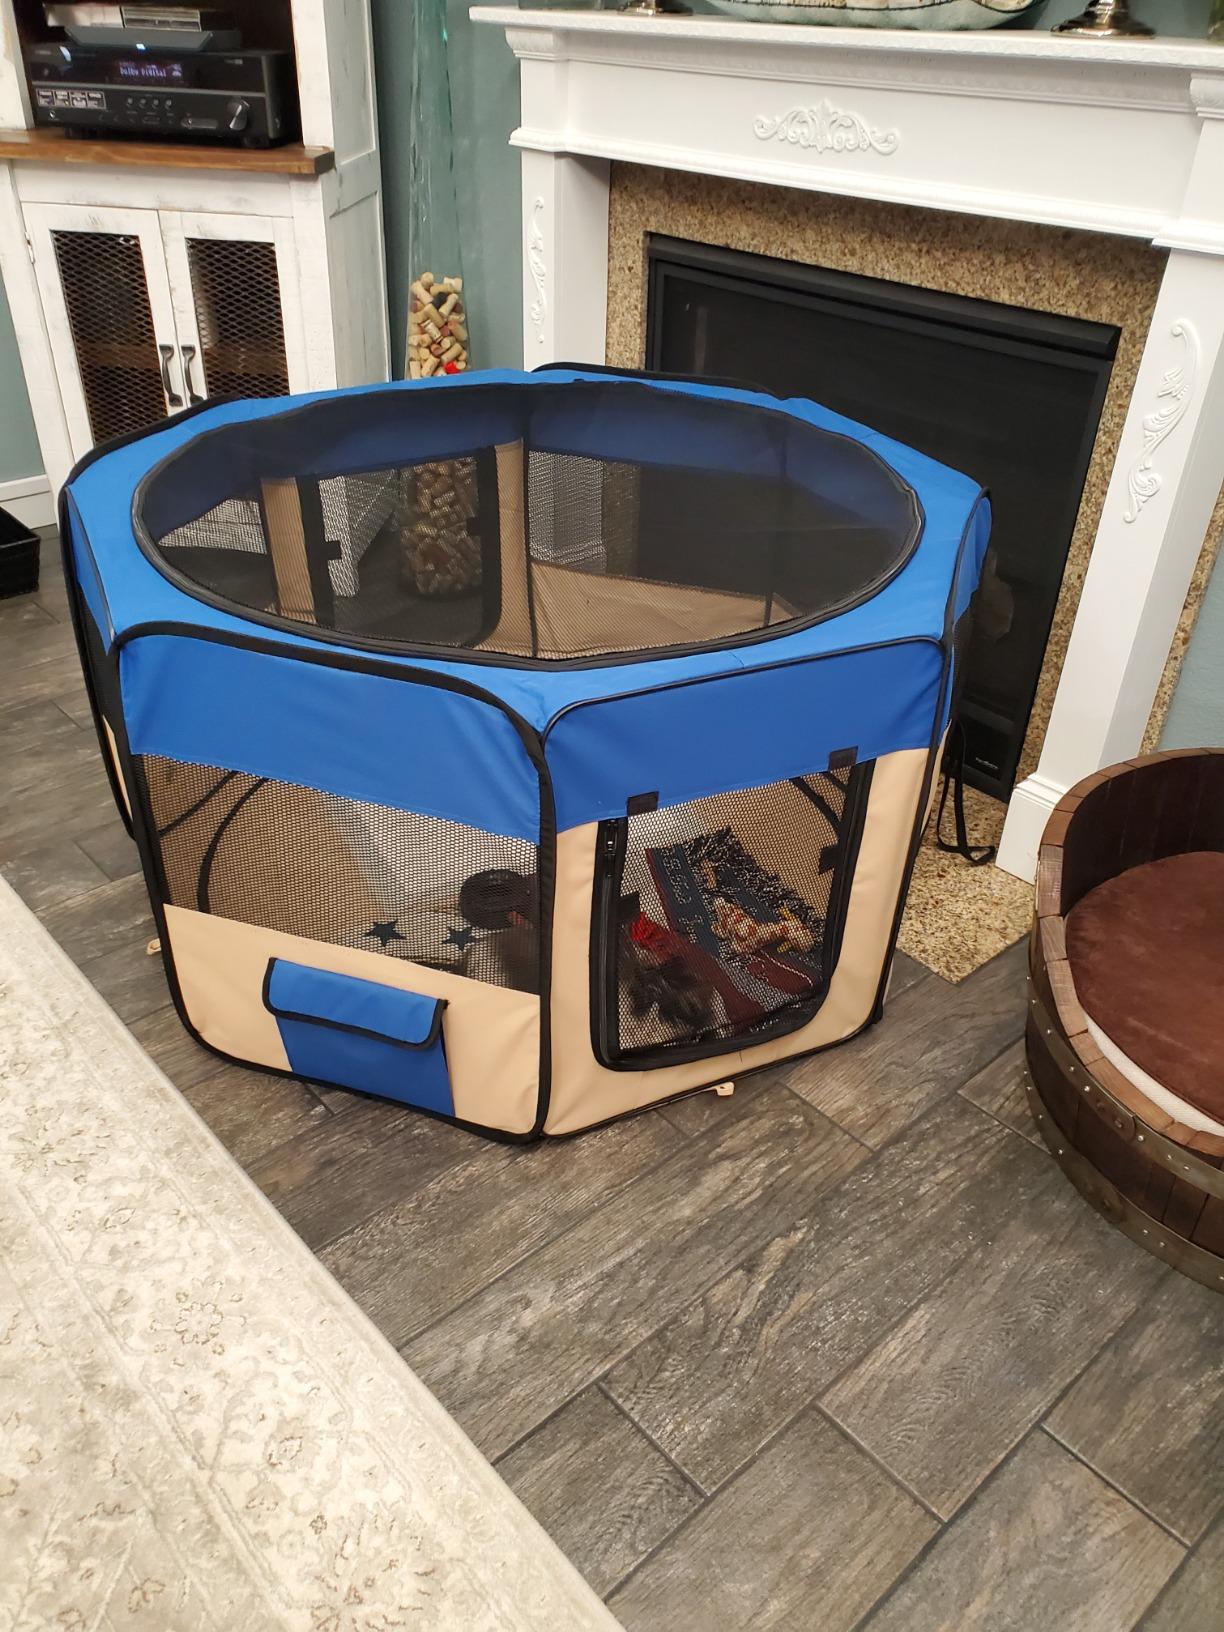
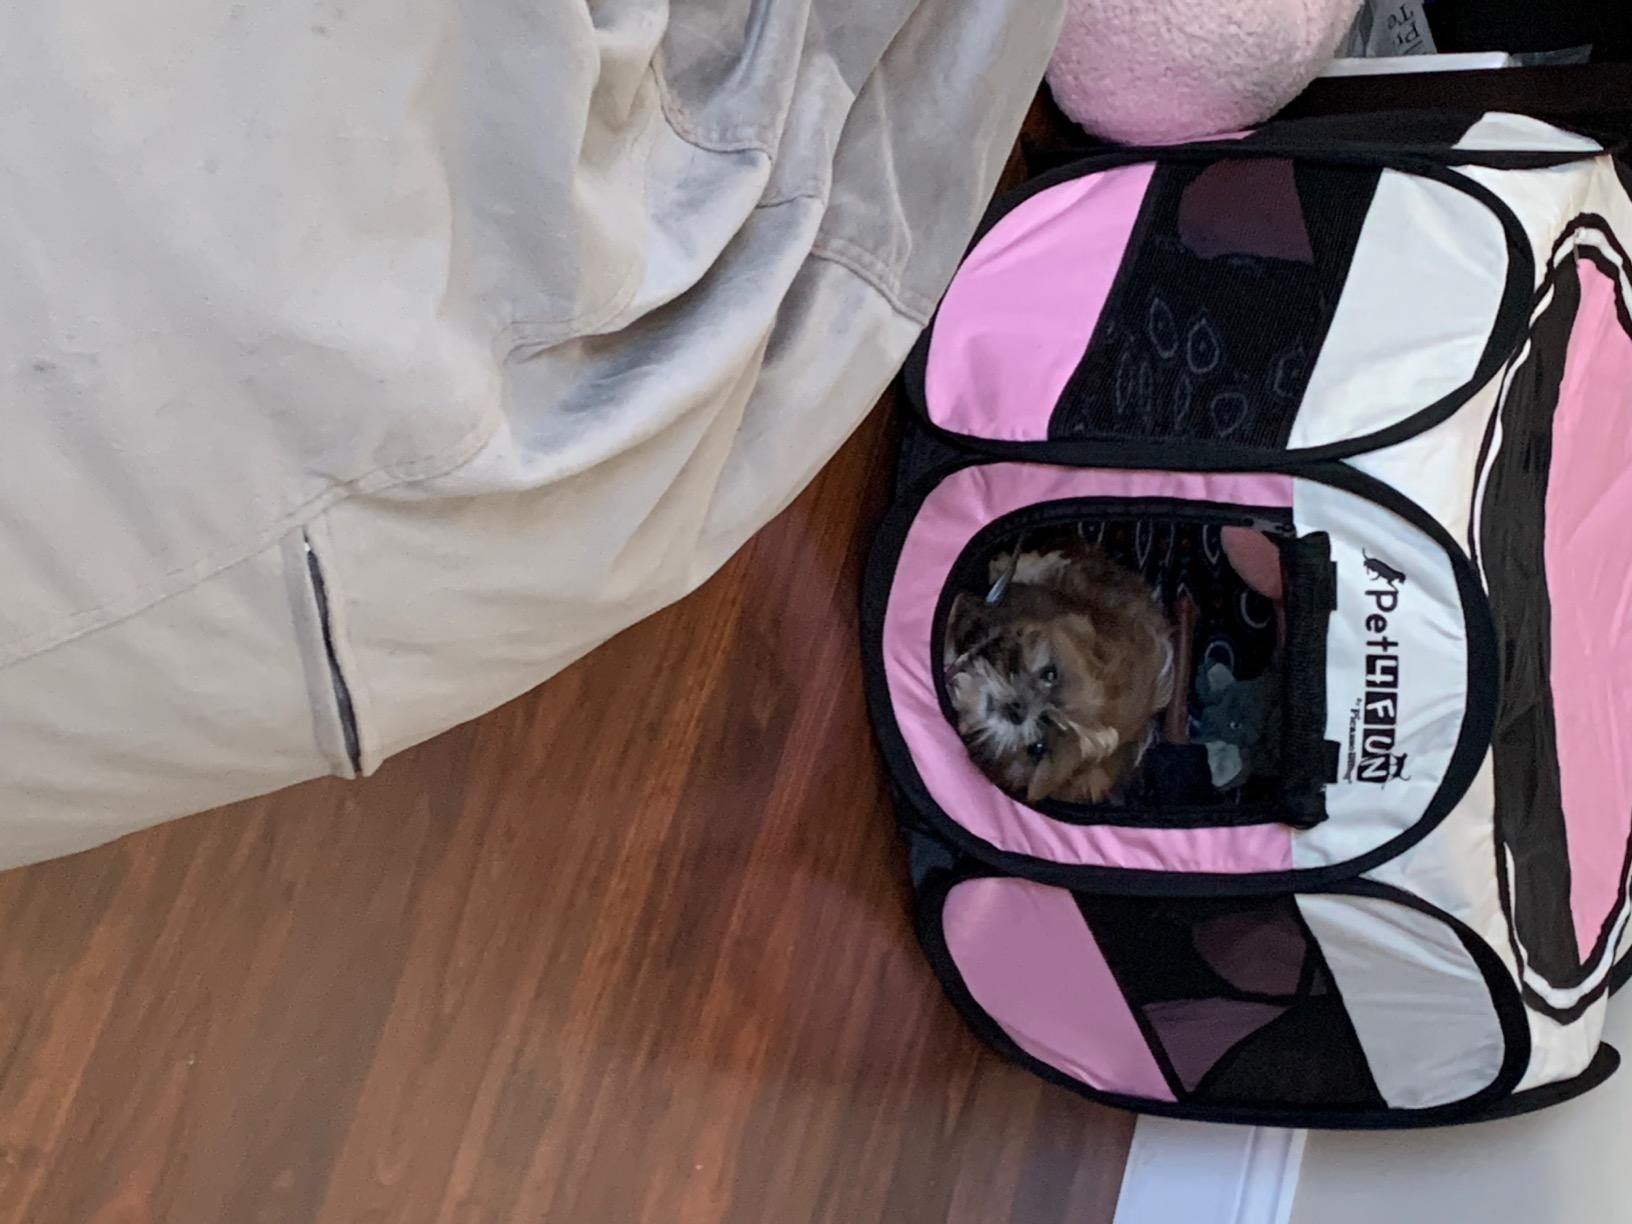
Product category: items_kennel
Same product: no